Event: Nepal Earthquake
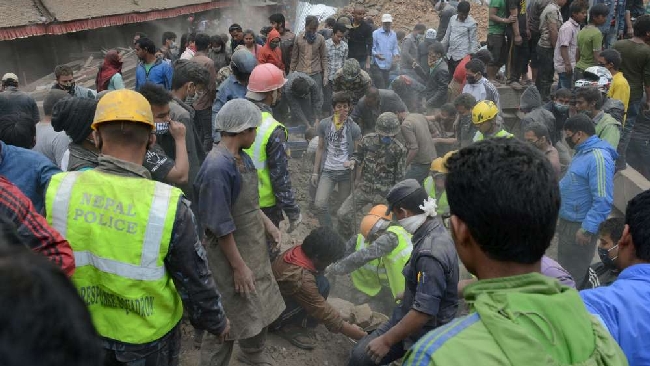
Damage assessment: damage